23rd Filmfare Awards

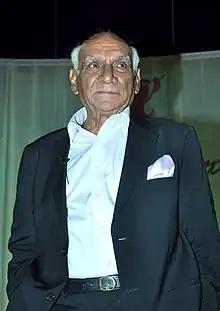
Yash Chopra — Best Director winner for "Deewaar"

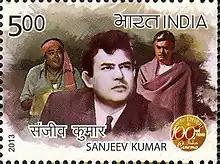
Sanjeev Kumar — Best Actor winner for "Aandhi"

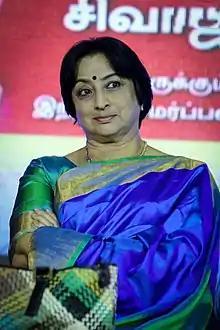
Lakshmi — Best Actress winner for "Julie"

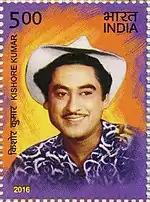
Kishore Kumar — Best Playback singer, Male winner for ""Dil Aisa Kisi Ne Mera Toda" (Amanush)"

"Nadira – Julie"